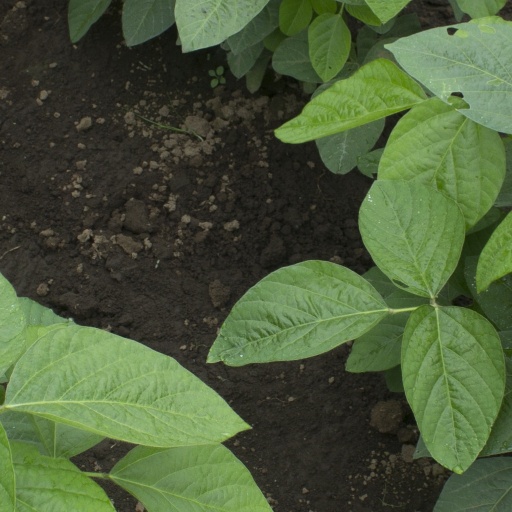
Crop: soybean